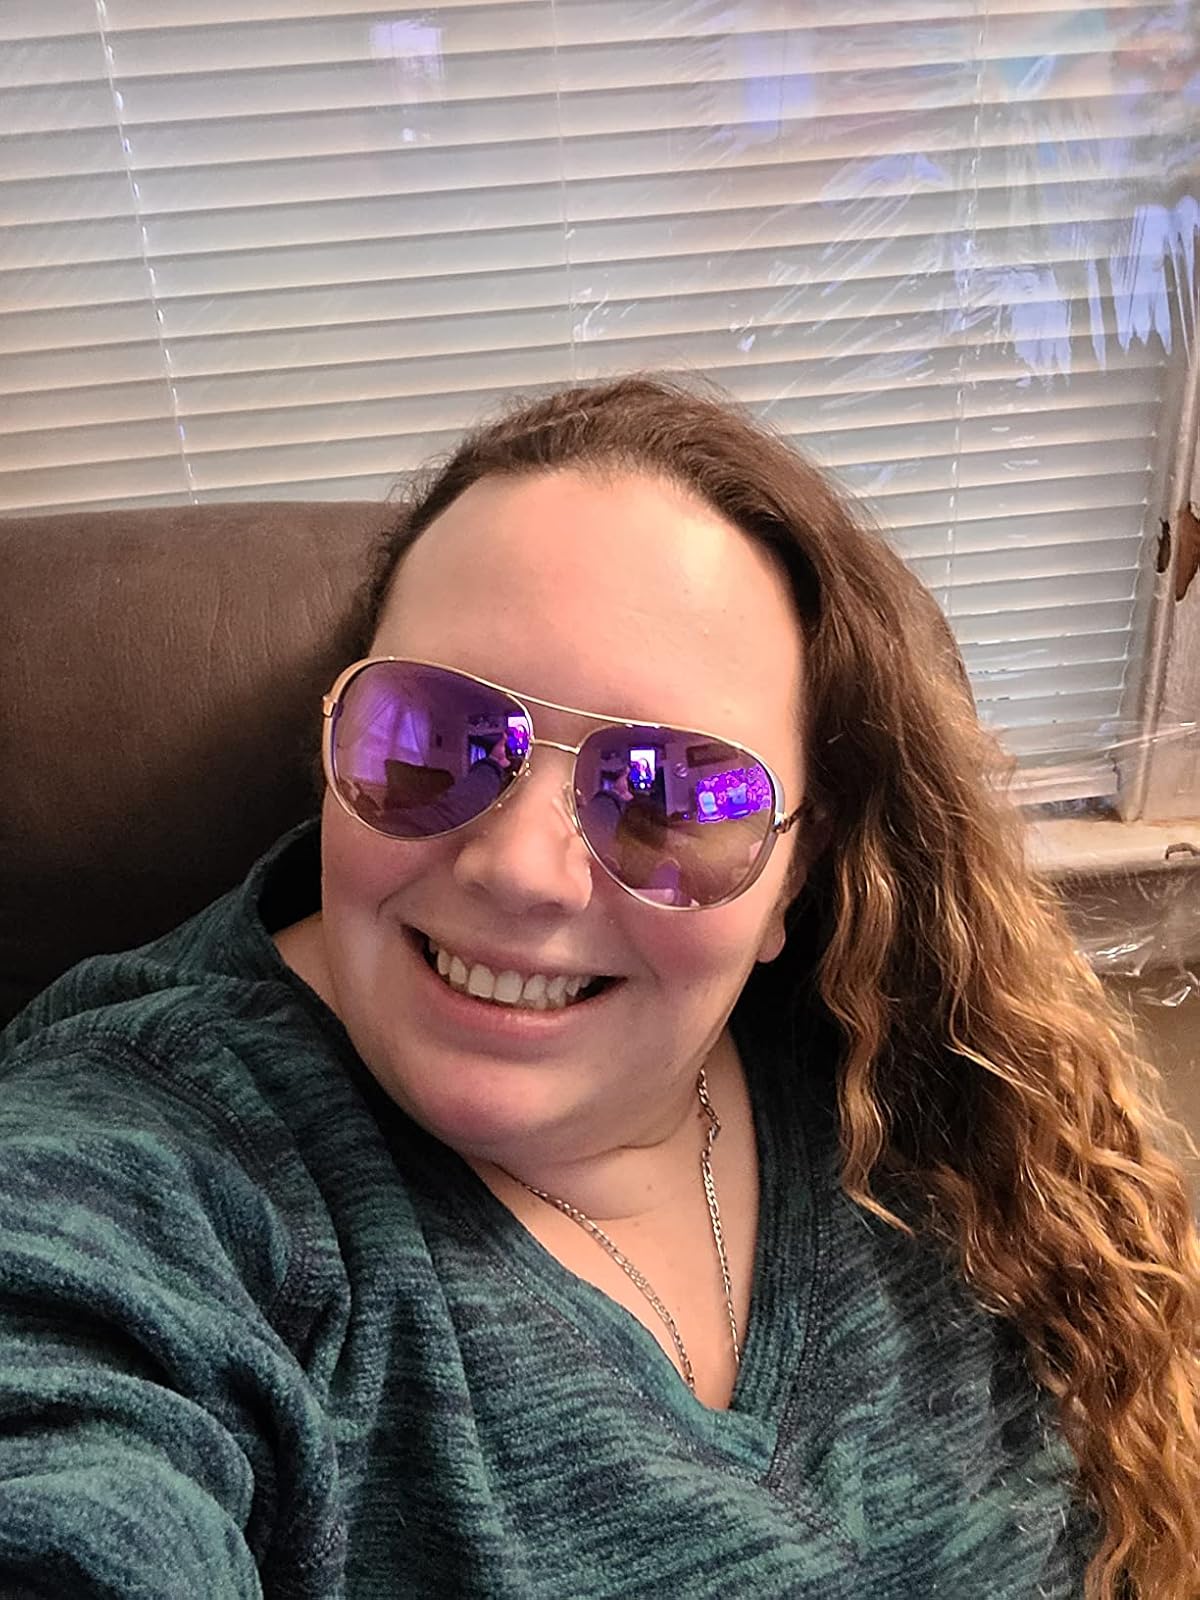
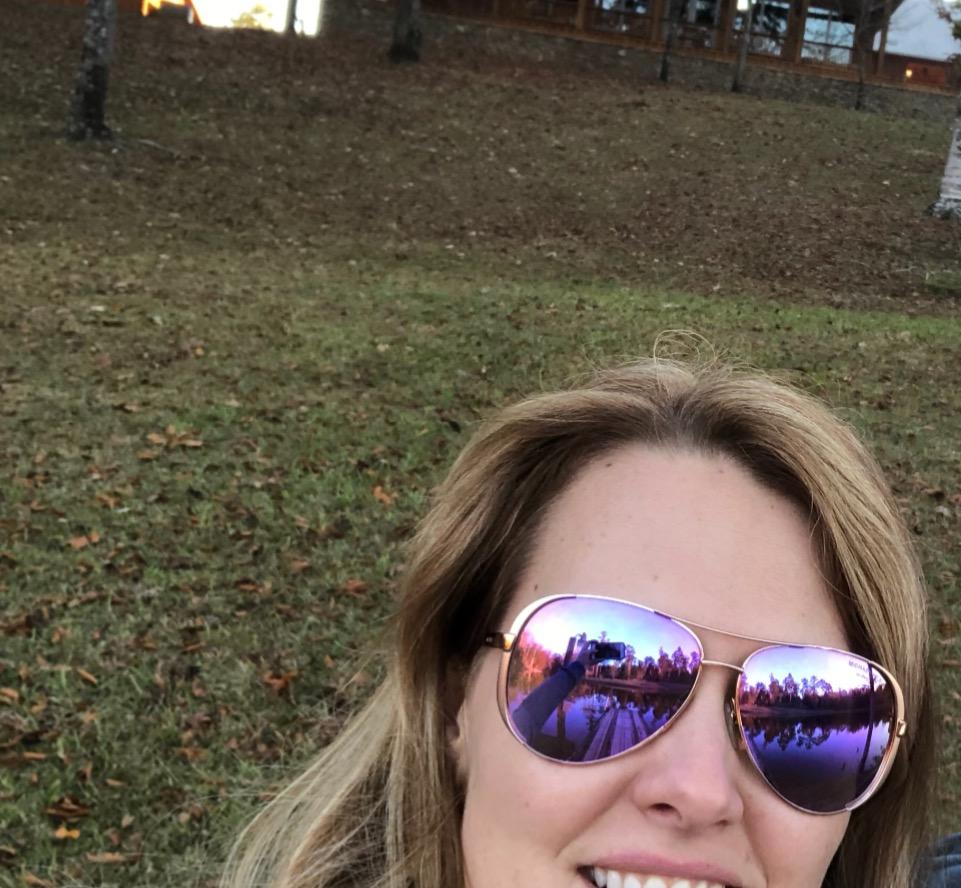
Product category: accessories_sunglasses
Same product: yes